Aboriginal Advancement League

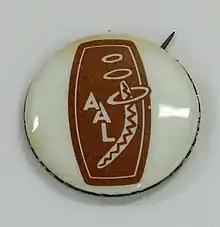
A pre-1986 badge of the AAL

The Victorian Aborigines Advancement League (VAAL) was established in March 1957, partly in response to an enquiry by retired magistrate, Charles McLean, who had been appointed in 1955 to investigate the circumstances of Aboriginal Victorians. McLean was critical of conditions in the Aboriginal reserves at Lake Tyers and Framlingham. McLean recommended that persons of mixed Aboriginal and European descent be removed from the reserves. The people of Lake Tyers objected to this, and the League was formed out of their campaign.